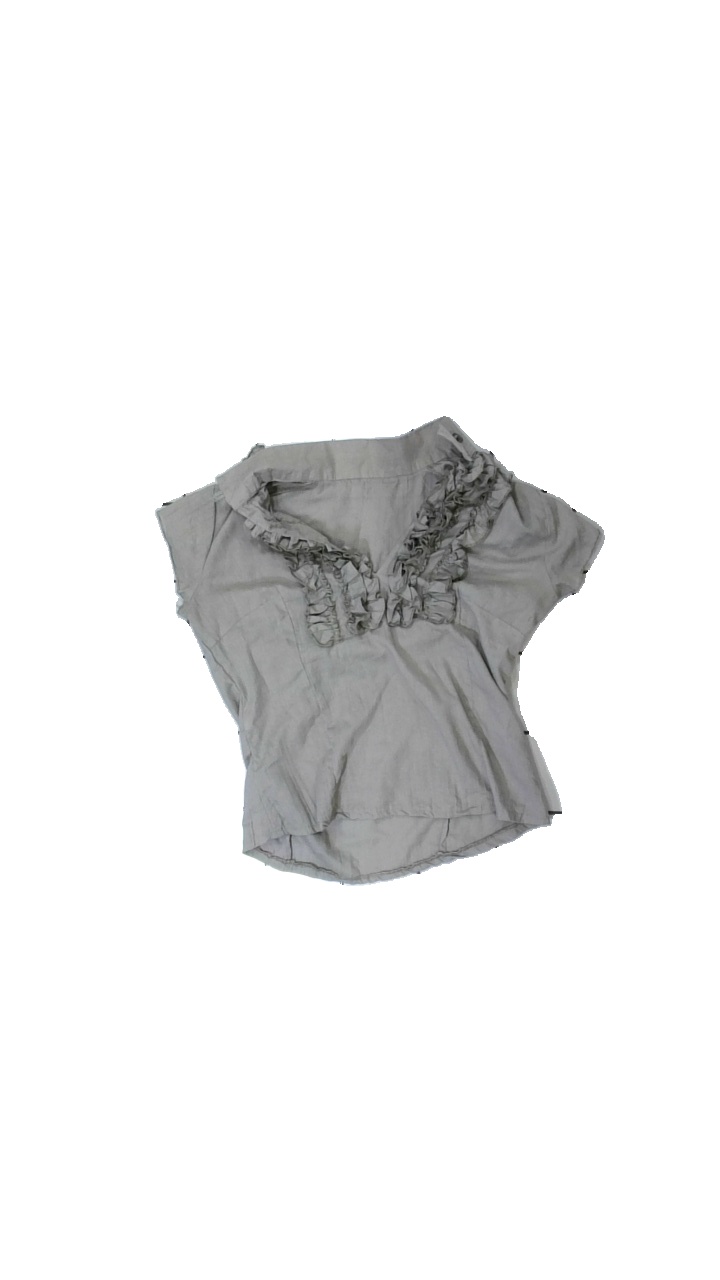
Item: Blouse (Ladies)
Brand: Lv
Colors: Grey
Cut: Regular
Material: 87% polyester, 13% cotton
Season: All
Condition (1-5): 3
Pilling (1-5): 5
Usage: Reuse
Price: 50-100